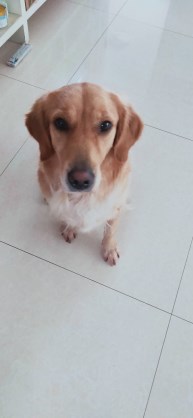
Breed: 5355-n000126-golden_retriever